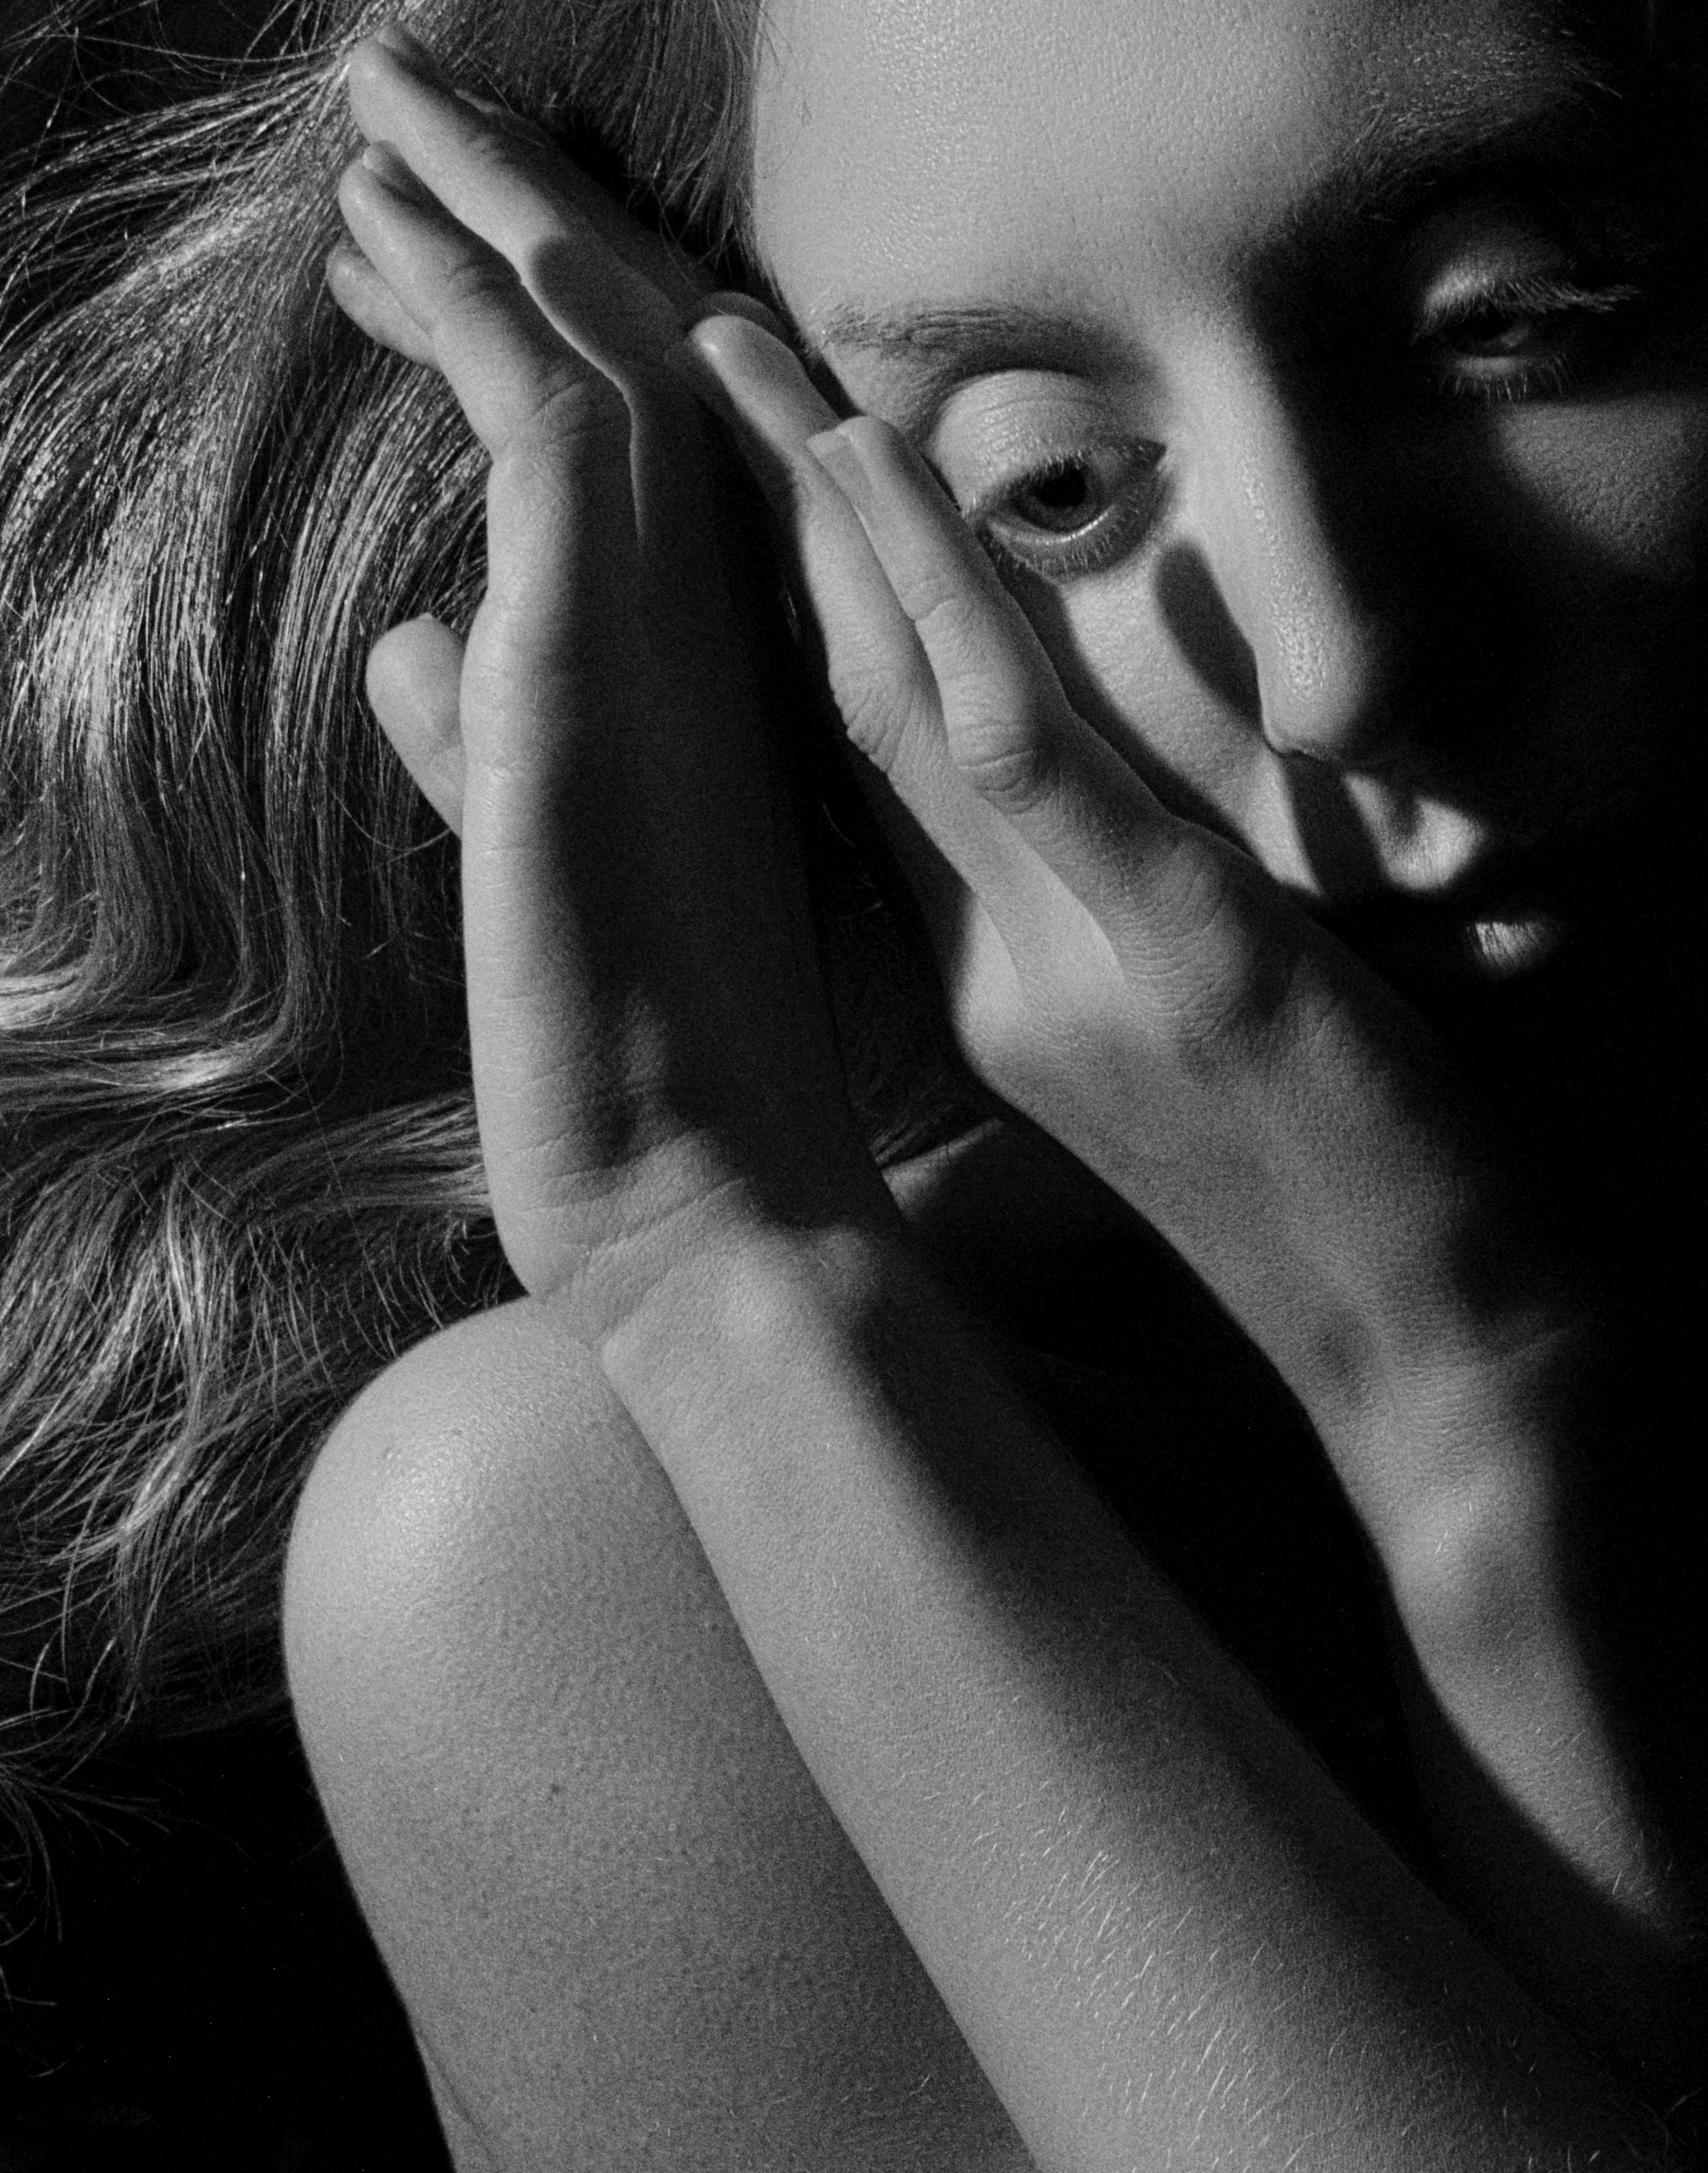
portrait, girl, body, retro, face, beautiful, look, studio, monochrome, donate, forehead, nose, skin, head, lip, hand, eyebrow, hairstyle, eye, eyelash, mouth, organ, black, neck, flash photography, jaw, ear, black and white, gesture, finger, style, nail, eyewear, black hair, monochrome photography, thumb, wrist, beauty, long hair, chest, close up, human leg, happy, elbow, stock photography, portrait photography, fur, flesh, child, photo shoot, darkness